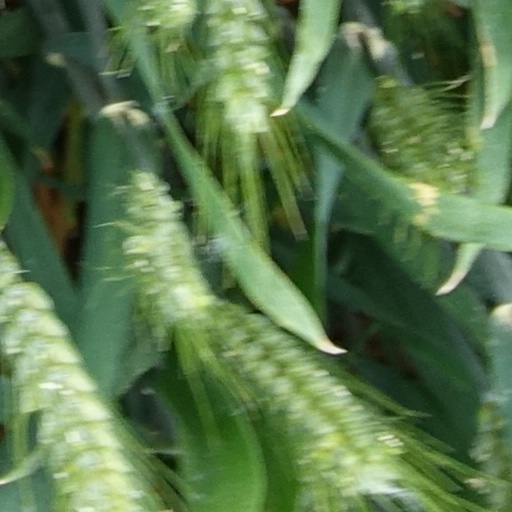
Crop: wheat